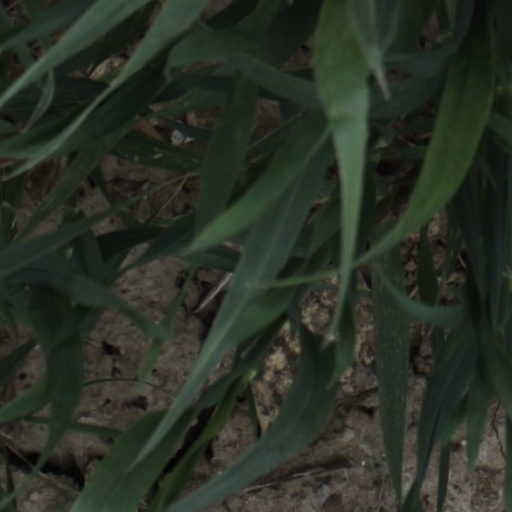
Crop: wheat